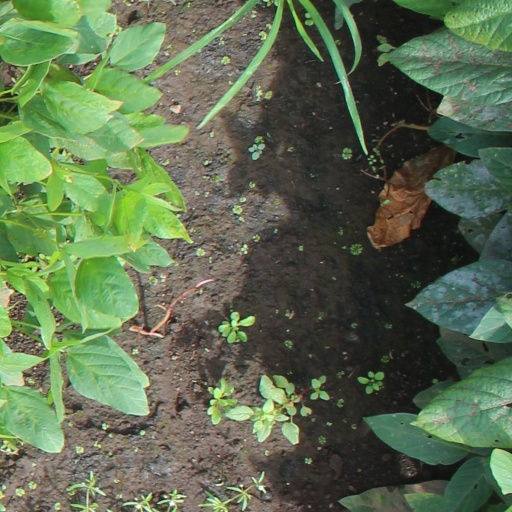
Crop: soybean